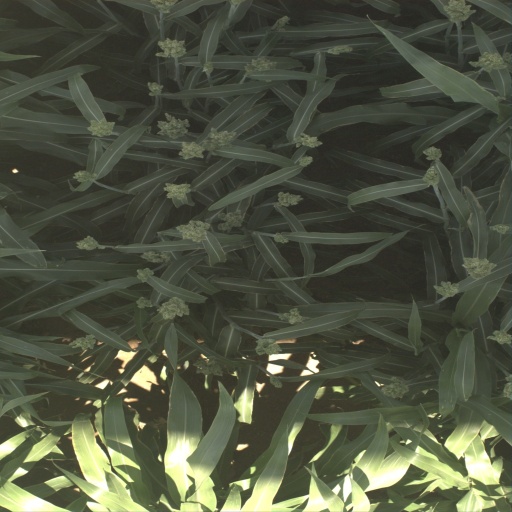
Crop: sorghum